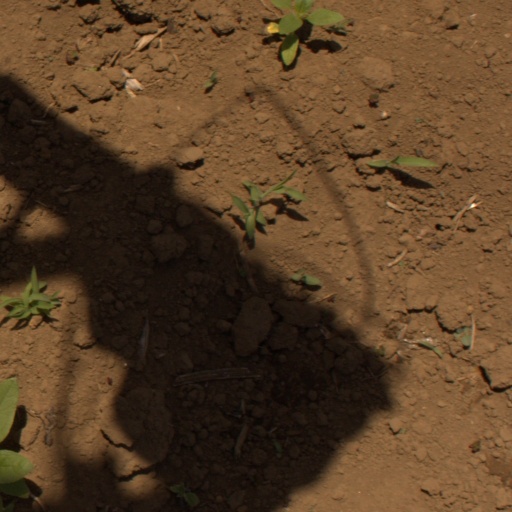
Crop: Jerusalem artichoke